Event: Nepal Earthquake
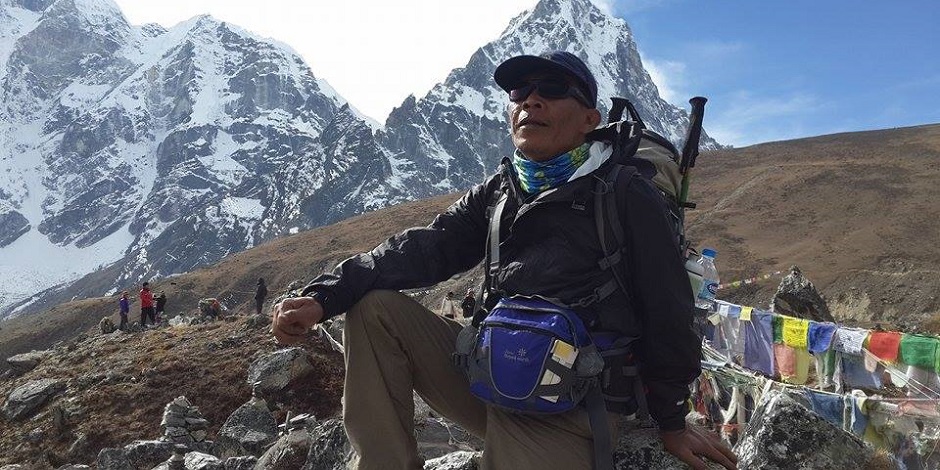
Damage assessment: no_damage